Francisco Garcés

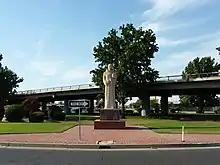
Garces Memorial Circle in Bakersfield, California, memorializes when Garcés came to the area of modern-day Bakersfield in 1776.

Garcés travelled to New Spain (Mexico) and served at the Franciscan college of Santa Cruz in Querétaro. In 1768, when the King of Spain expelled the Jesuits from their extensive mission system in northwestern New Spain (within present-day Baja California, northwestern Mexico, and the southwestern United States), Garcés was among the Franciscan replacements. He was assigned to Mission San Xavier del Bac in the Sonoran Desert, near present-day Tucson, Arizona.